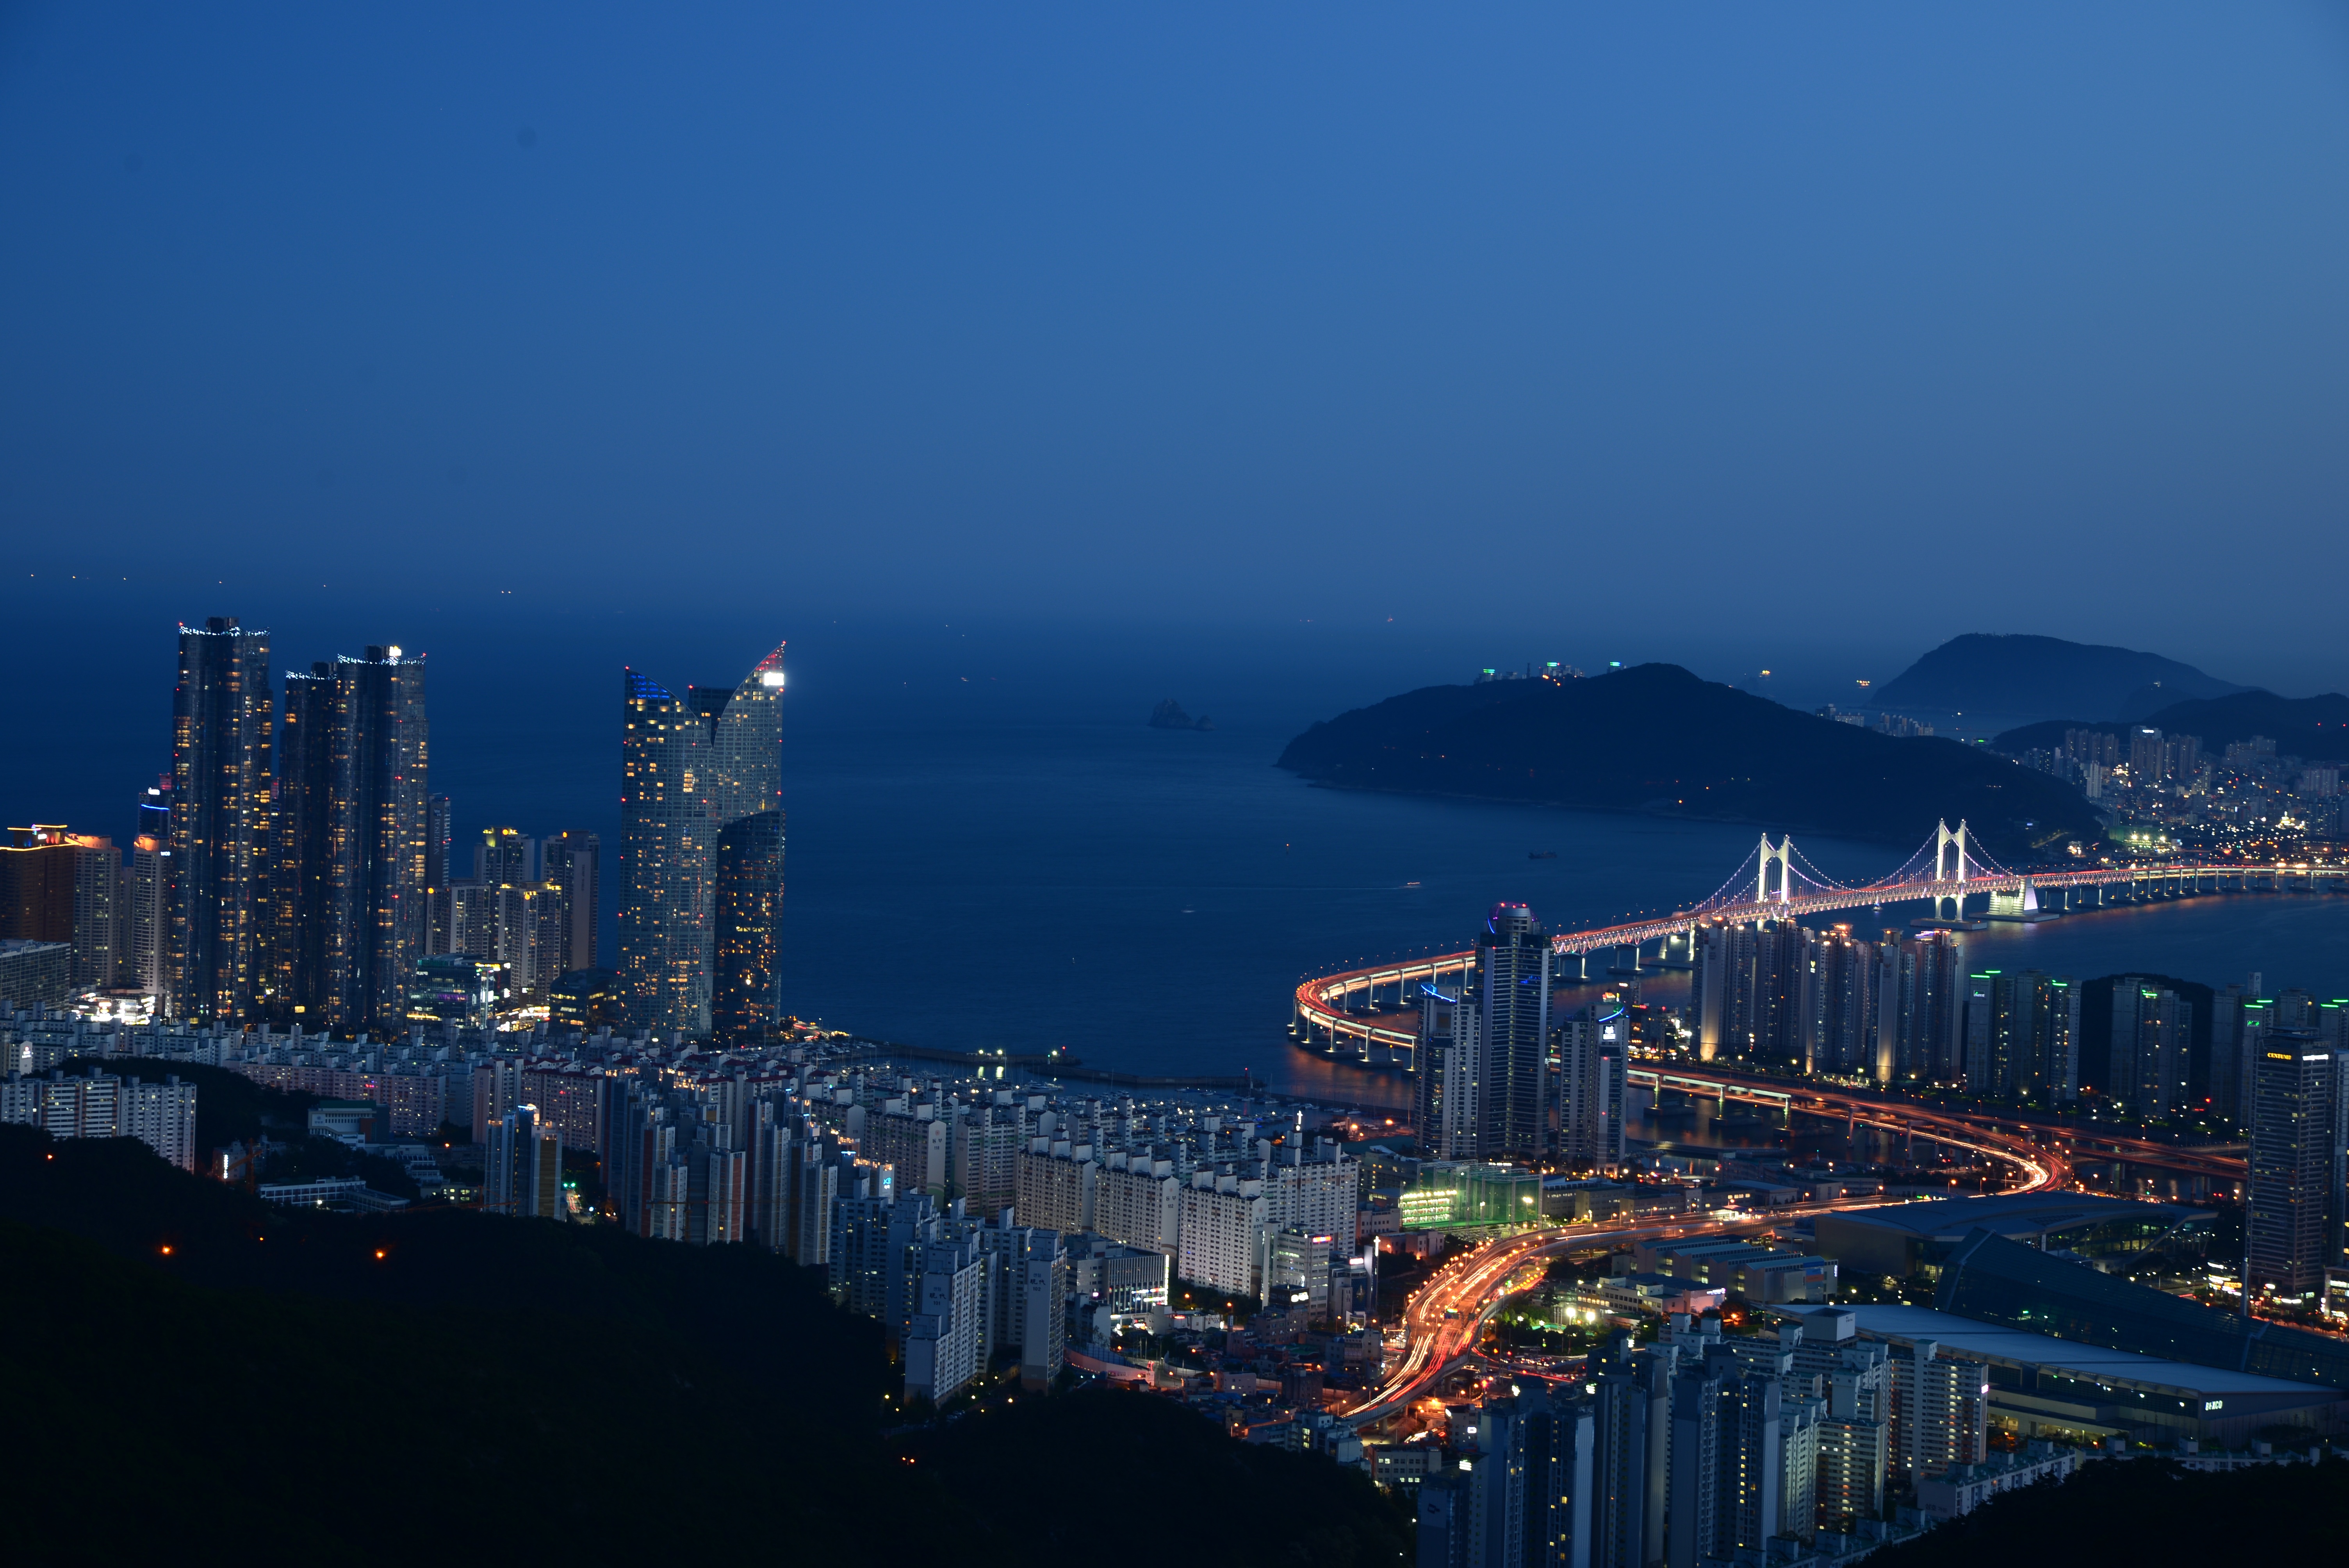
horizon, skyline, night, dawn, city, skyscraper, cityscape, downtown, dusk, evening, reflection, landmark, metropolis, aerial photography, urban area, atmospheric phenomenon, human settlement, atmosphere of earth, metropolitan area